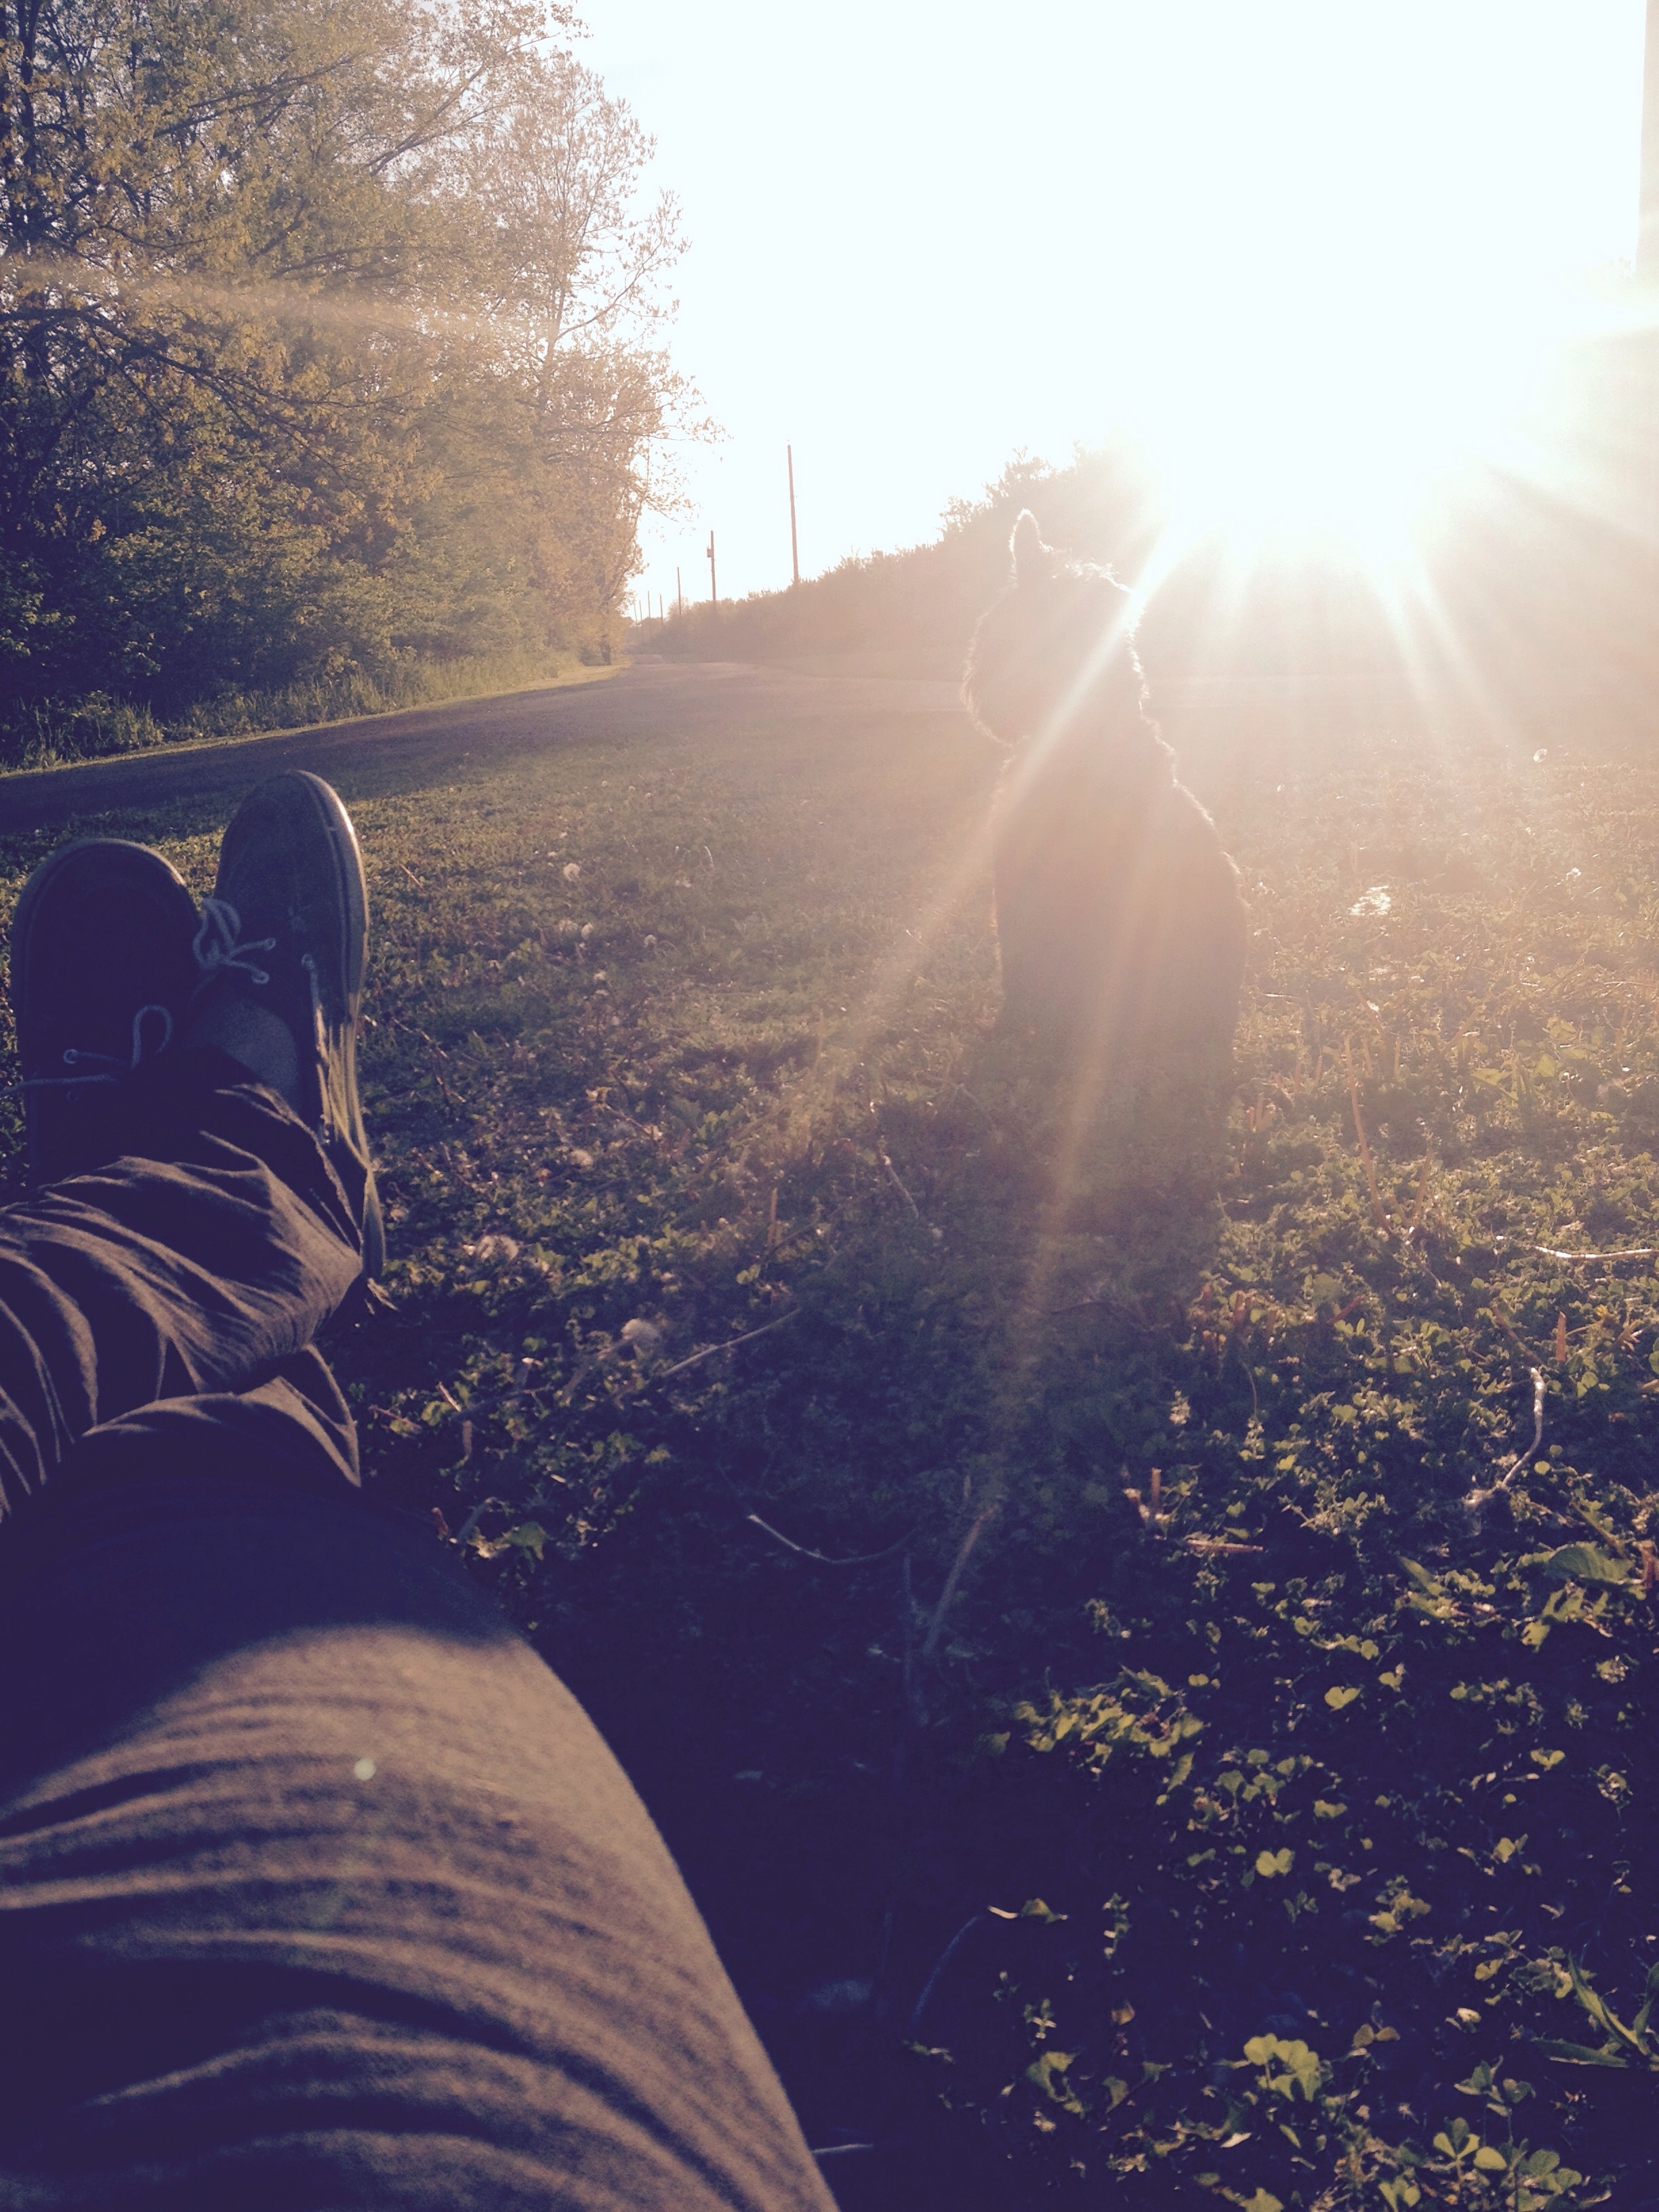
tree, nature, winter, light, sun, sunrise, sunset, mist, sunlight, morning, leaf, dawn, atmosphere, evening, reflection, autumn, season, atmospheric phenomenon, atmosphere of earth